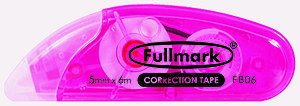
Voici une liste des inventions et des découvertes japonaises. Bien que les Japonais aient contribué dans un certain nombre de domaines, le pays joue surtout un rôle central dans la révolution numérique depuis les années 1970, avec de nombreuses technologies révolutionnaires et répandues dans les domaines de l'électronique et de la robotique introduites par les entreprises et les entrepreneurs japonais. La culture populaire japonaise, fortement façonnée par ses technologies électroniques, influence également considérablement la jeunesse occidentale.